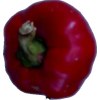
Label: red_pepper